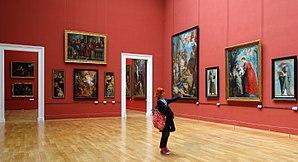
Vue de la salle 3 du département de peinture du Palais des beaux-arts de Lille.
Le palais des Beaux-Arts de Lille est un musée municipal d'art et d'antiquités situé place de la République à Lille, dans la région Hauts-de-France. C'est l’un des plus grands musées de France et le plus grand musée des beaux-arts, en dehors de Paris, en nombre d'œuvres exposées.